749 Naval Air Squadron

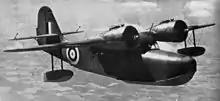
Grumman Goose

749 Naval Air Squadron operated from a single naval air station of the Royal Navy, located overseas in Trinidad: